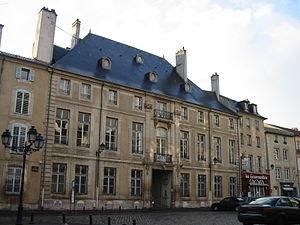
Façade de L'Hôtel de Ludres (ou de Custines) à Nancy. architecte Germain Boffrand
La place du Colonel-Fabien est une place de la commune de Nancy, dans le département de Meurthe-et-Moselle, en région Lorraine. Elle figure parmi les plus anciens lieux de Nancy, étant notamment la place la plus ancienne de la cité.
Germain Boffrand, né à Nantes le 16 mai 1667, mort à Paris le 19 mars 1754, est un architecte français.
La famille de Custine est une famille de la noblesse wallonne, ardennaise et lorraine, d'ancienne extraction, éteinte en 1870.
Cet article recense les monuments historiques de Nancy, en France.
La famille de Ludre est l'une des plus anciennes familles de la noblesse lorraine. Sa filiation est suivie depuis 1282. Elle s'est éteinte en 1955.
Nancy, ancienne capitale du duché de Lorraine, possédait une cour composée de familles nobles qui se firent construire de nombreux hôtels particuliers au cours des siècles passés. Plus récemment, c'est au XXᵉ siècle que furent édifiés de nombreux hôtels particuliers de style école de Nancy.